Answer in natural language. Which point is closer to the camera taking this photo, point A  or point B? Choose between the following options: A or B
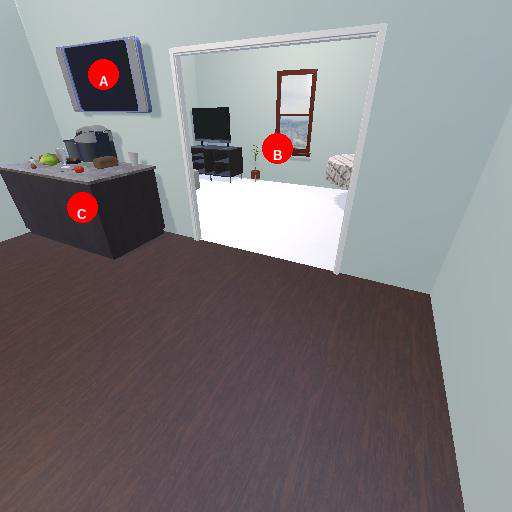
<answer>B</answer>